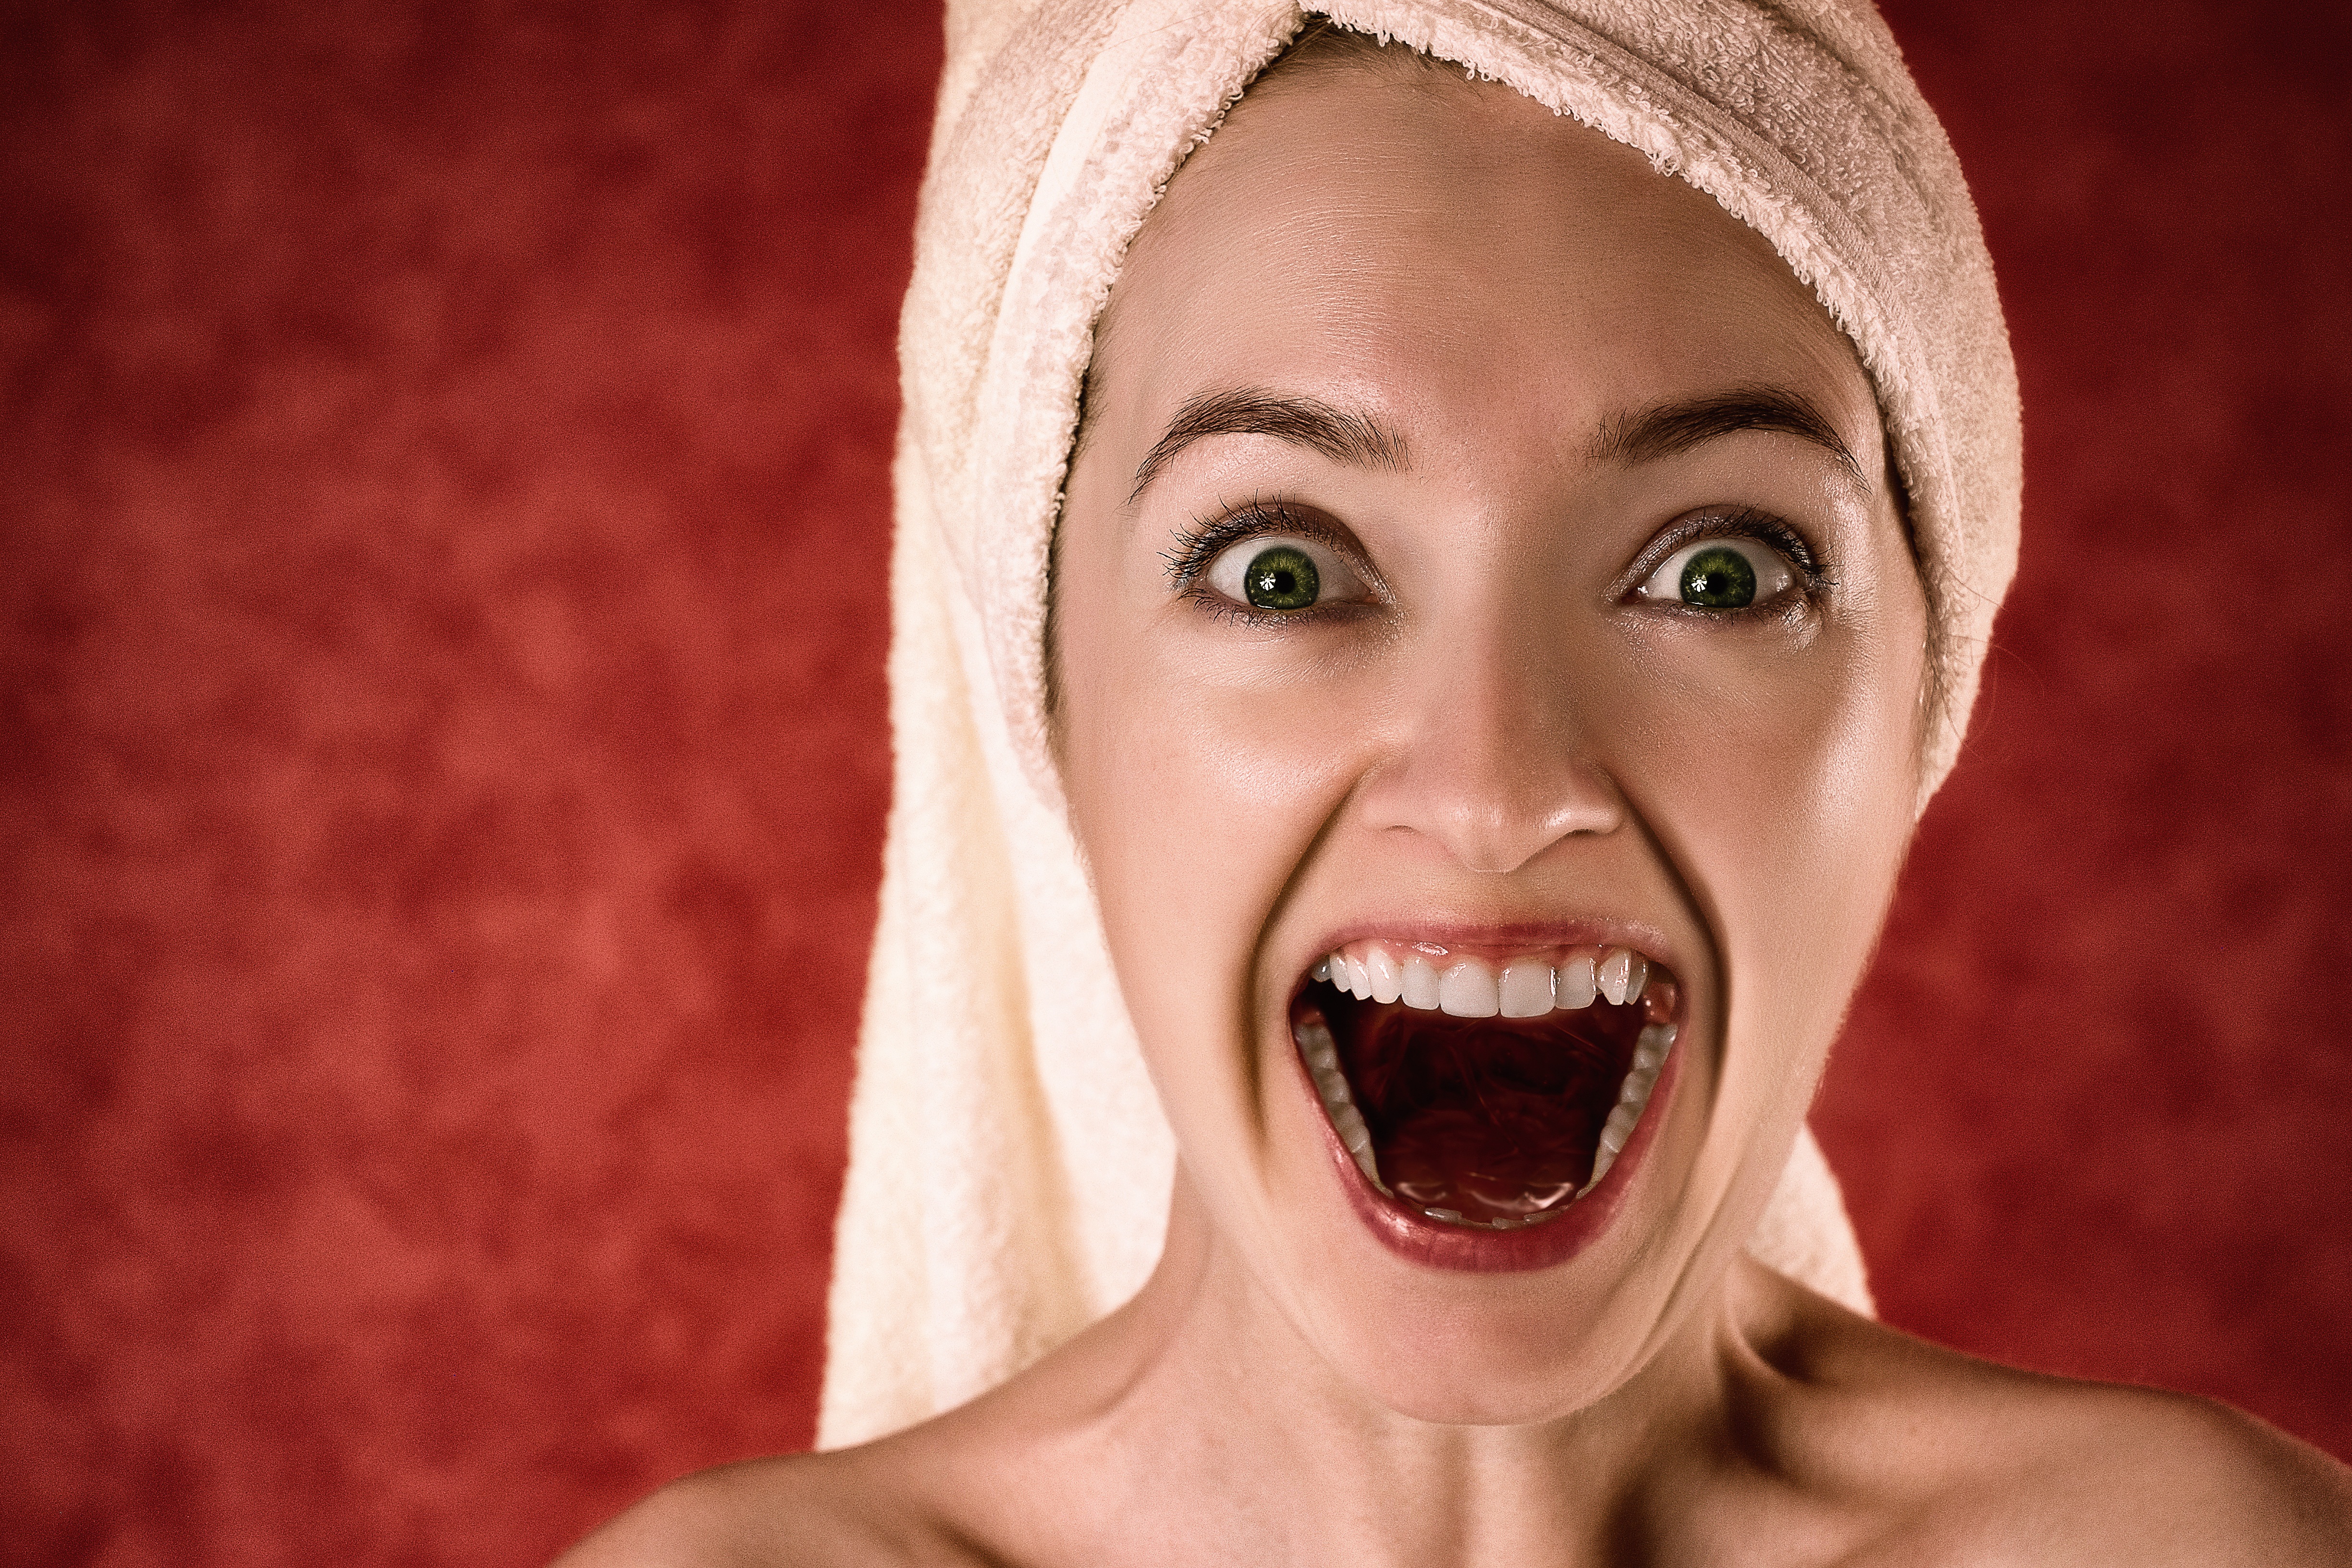
hand, person, girl, woman, hair, photography, portrait, model, finger, spring, red, fashion, closeup, lady, blonde, facial expression, lip, smile, towel, makeup, mouth, close up, human body, face, nose, happiness, eye, bright, head, skin, composition, beauty, joy, beautiful, blond, tongue, organ, teeth, laughter, tooth, emotion, glamour, grin, handsomely, congratulation, sense, the language, queen of flowers, portrait photography, women's holiday